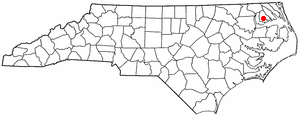
La ville de Hertford est le siège du comté de Perquimans, situé en Caroline du Nord, aux États-Unis.